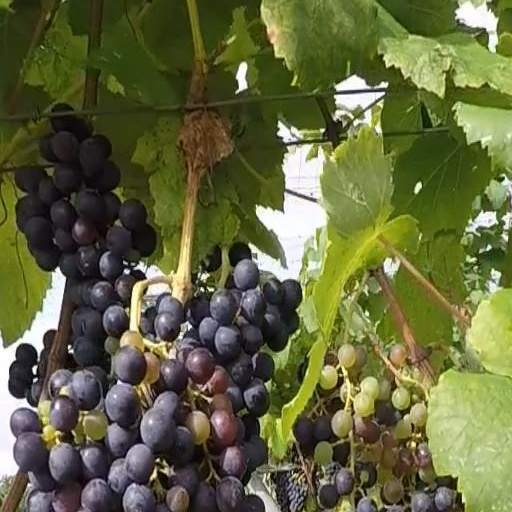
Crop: grape